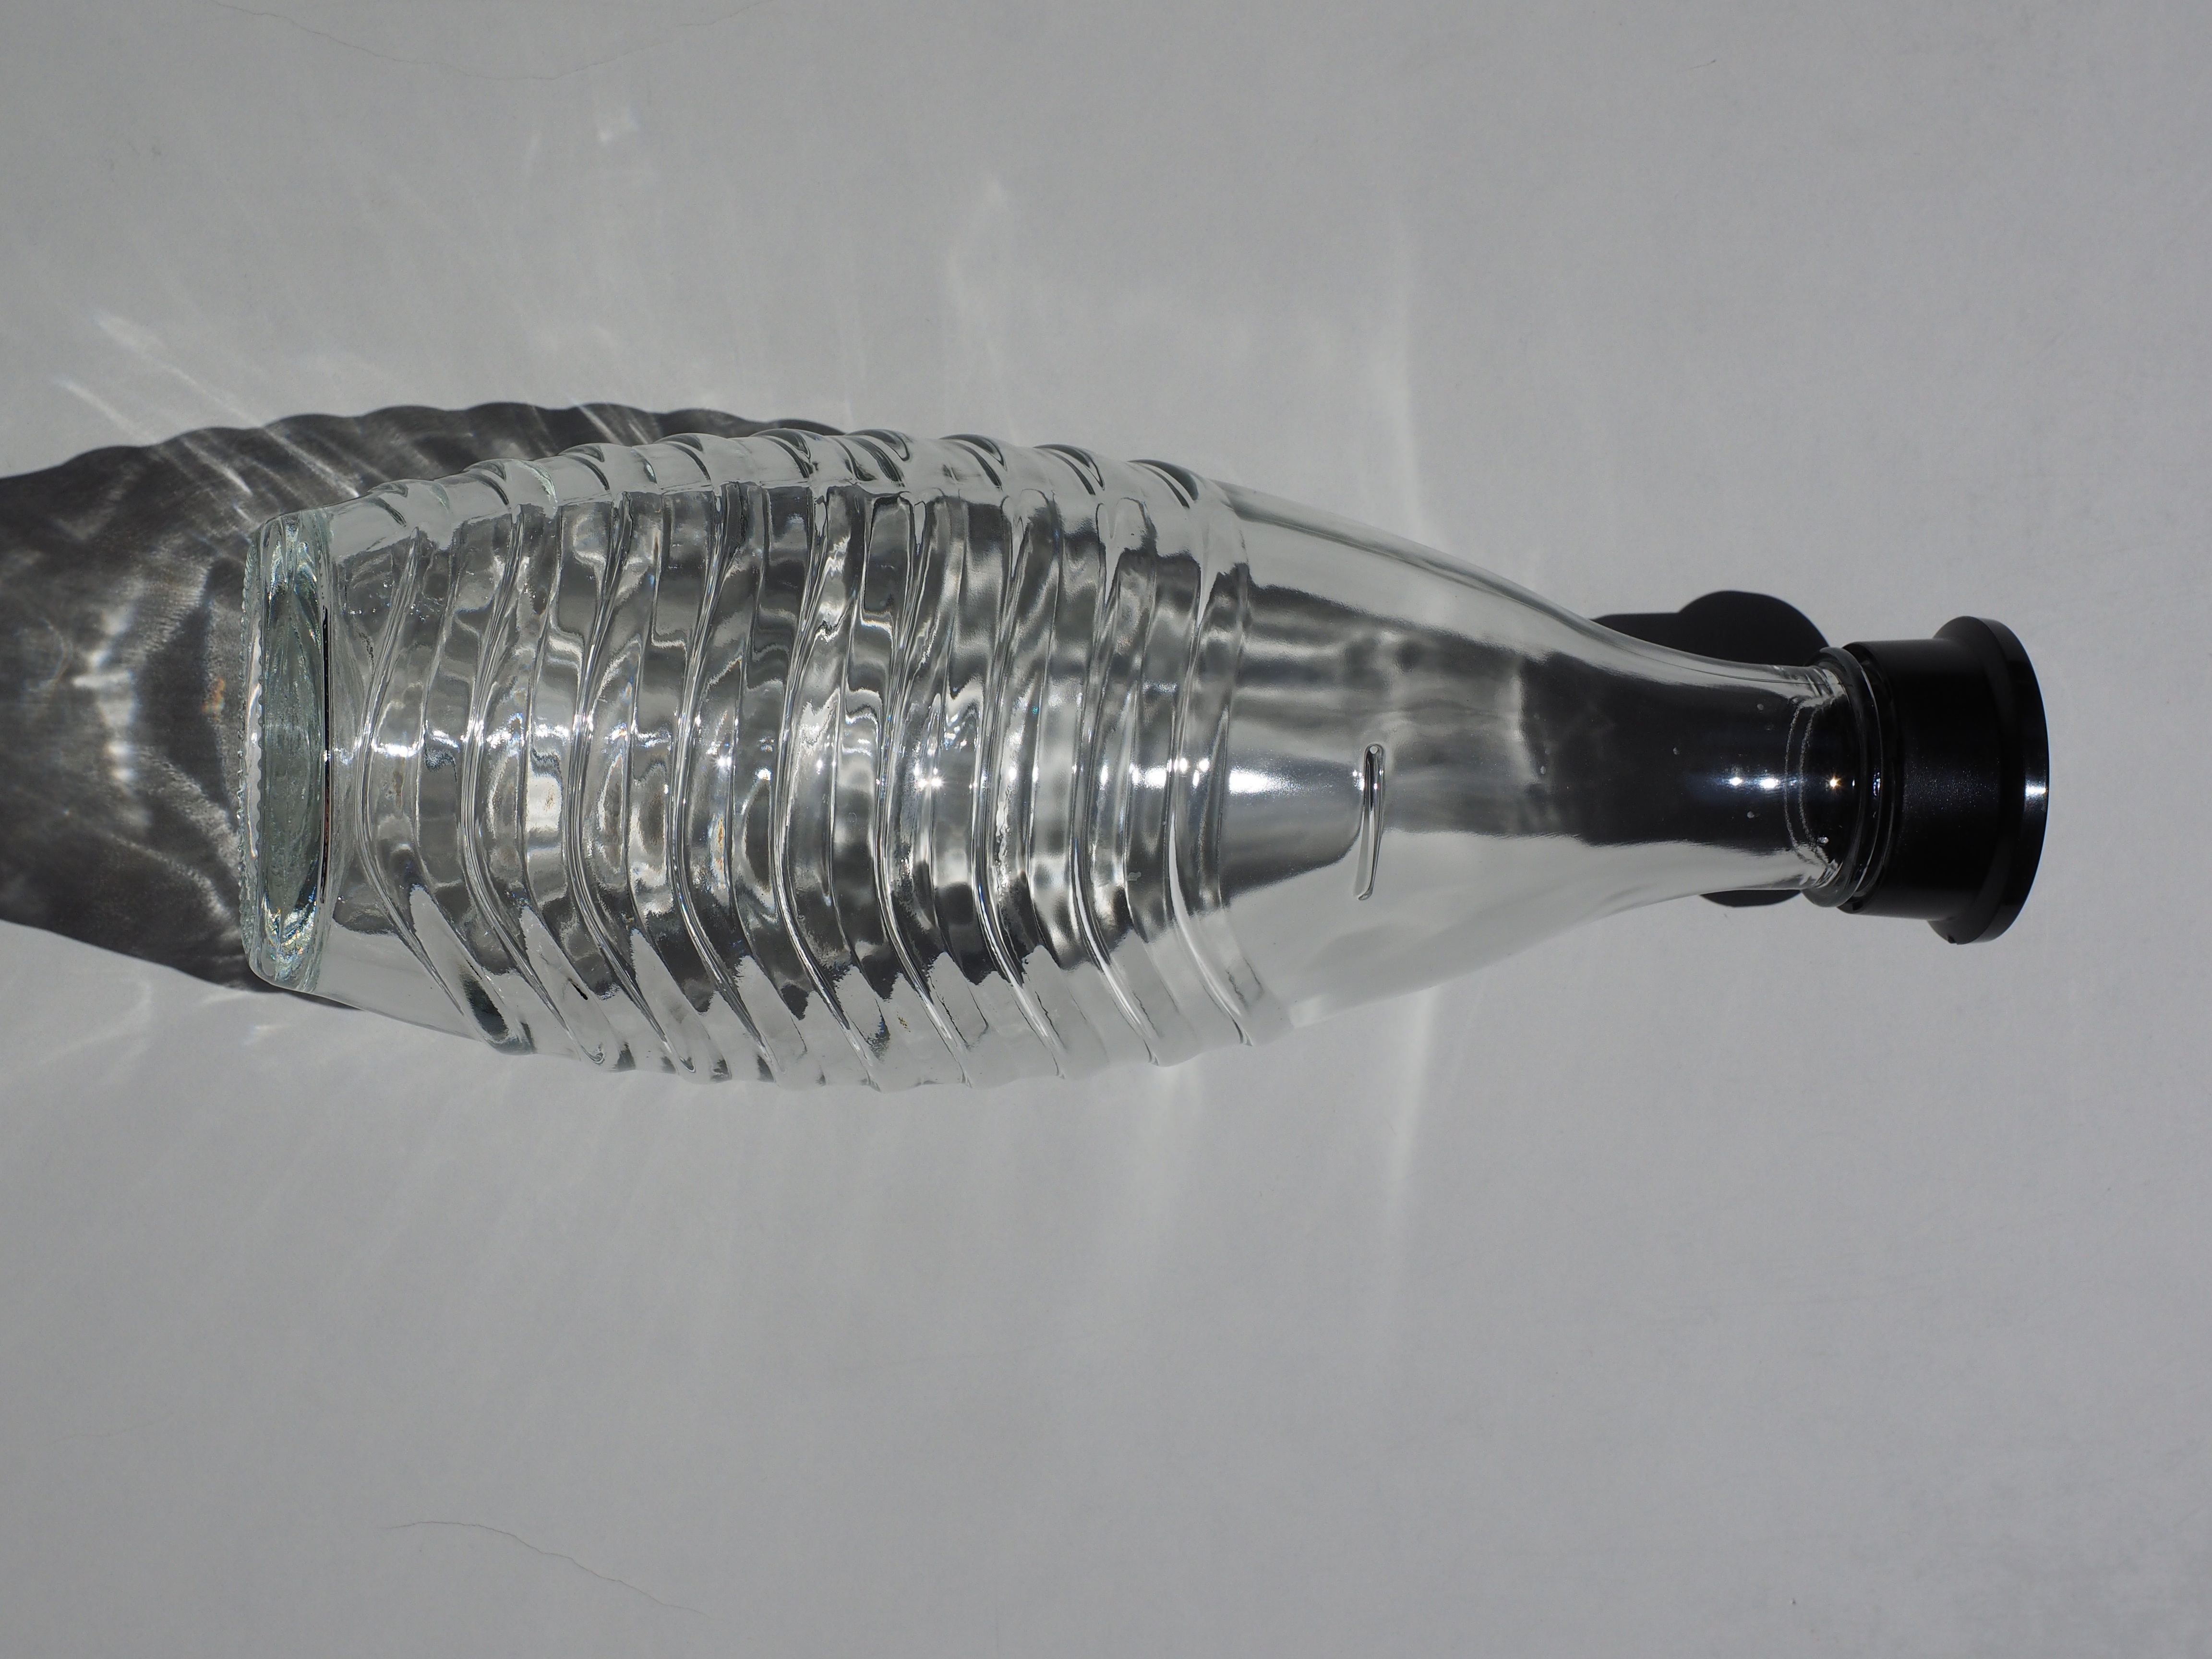
bottle, lighting, start, glass bottle, carafe, gas bottle, glass carafe, sodastream, waterspout, aircraft engine, aerator, sodasprudler